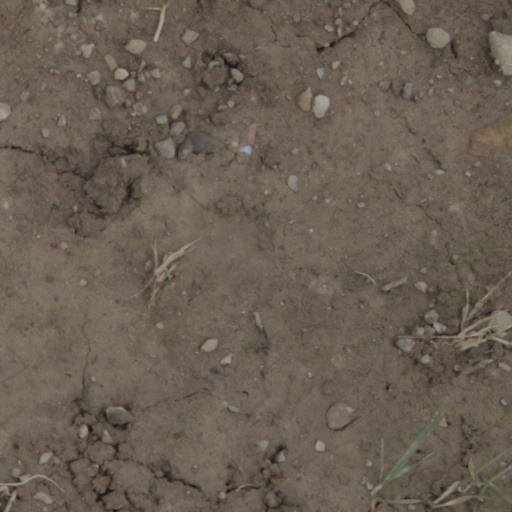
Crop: wheat